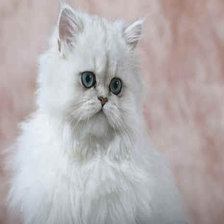
Species: cat
Breed: Persian